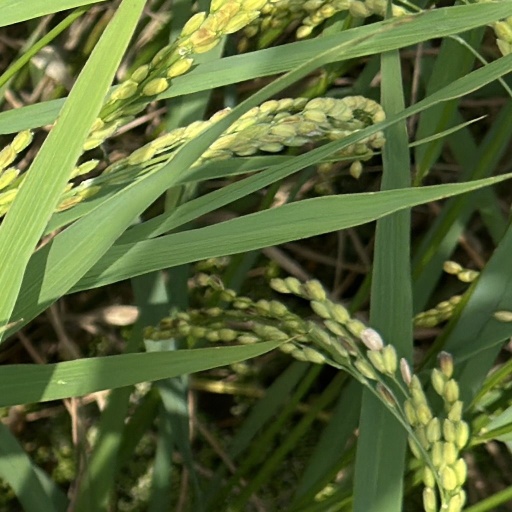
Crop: rice